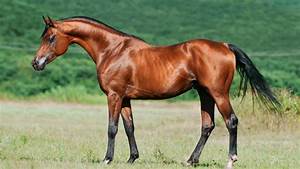
Label: horse